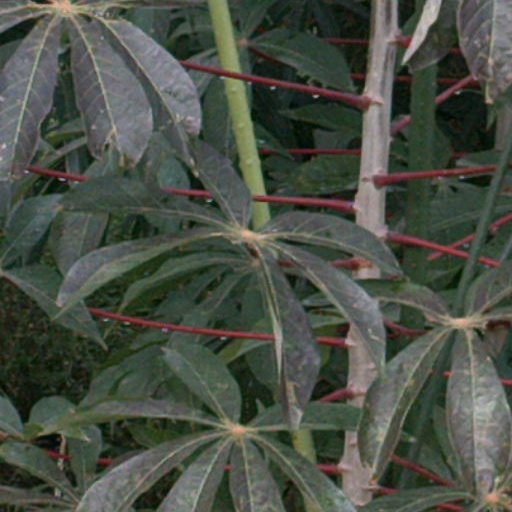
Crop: cassava